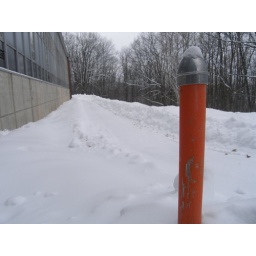
Color assignment.. I thought the orange pole sort of matched the brick wall in the background.